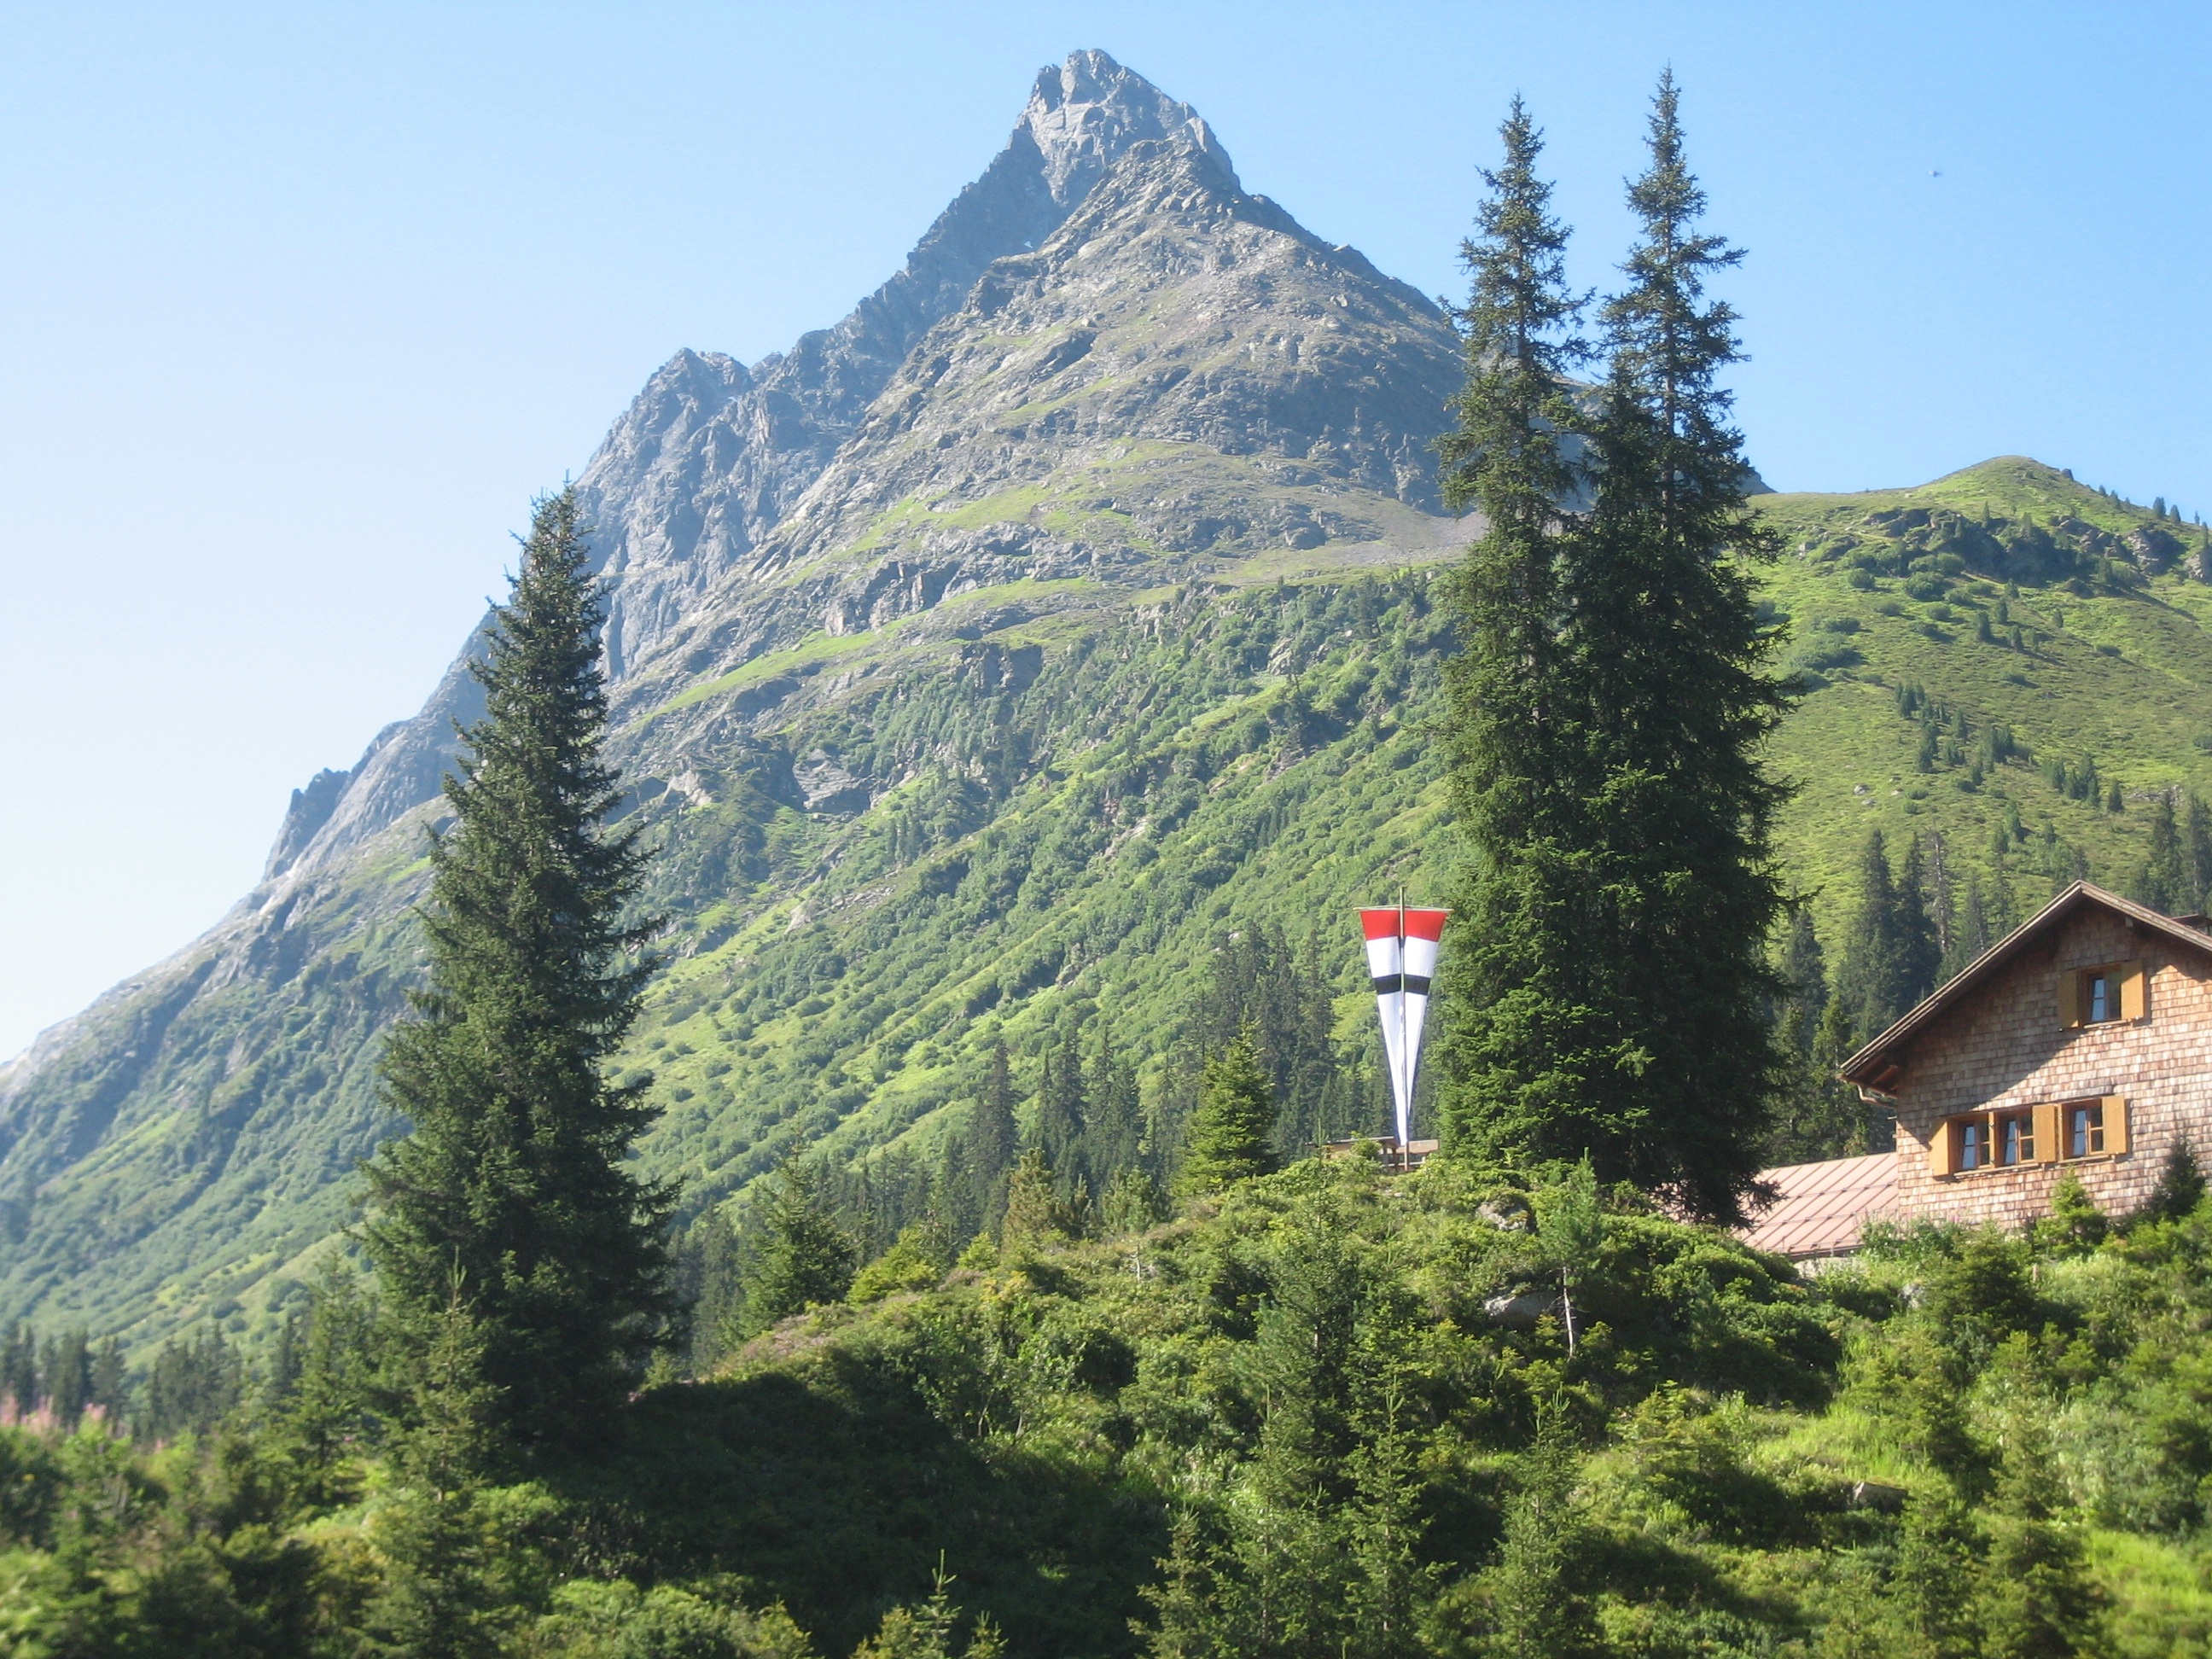
wilderness, mountain, trail, home, valley, mountain range, alpine, ridge, alps, plateau, landform, mountain pass, hill station, mountainous landforms